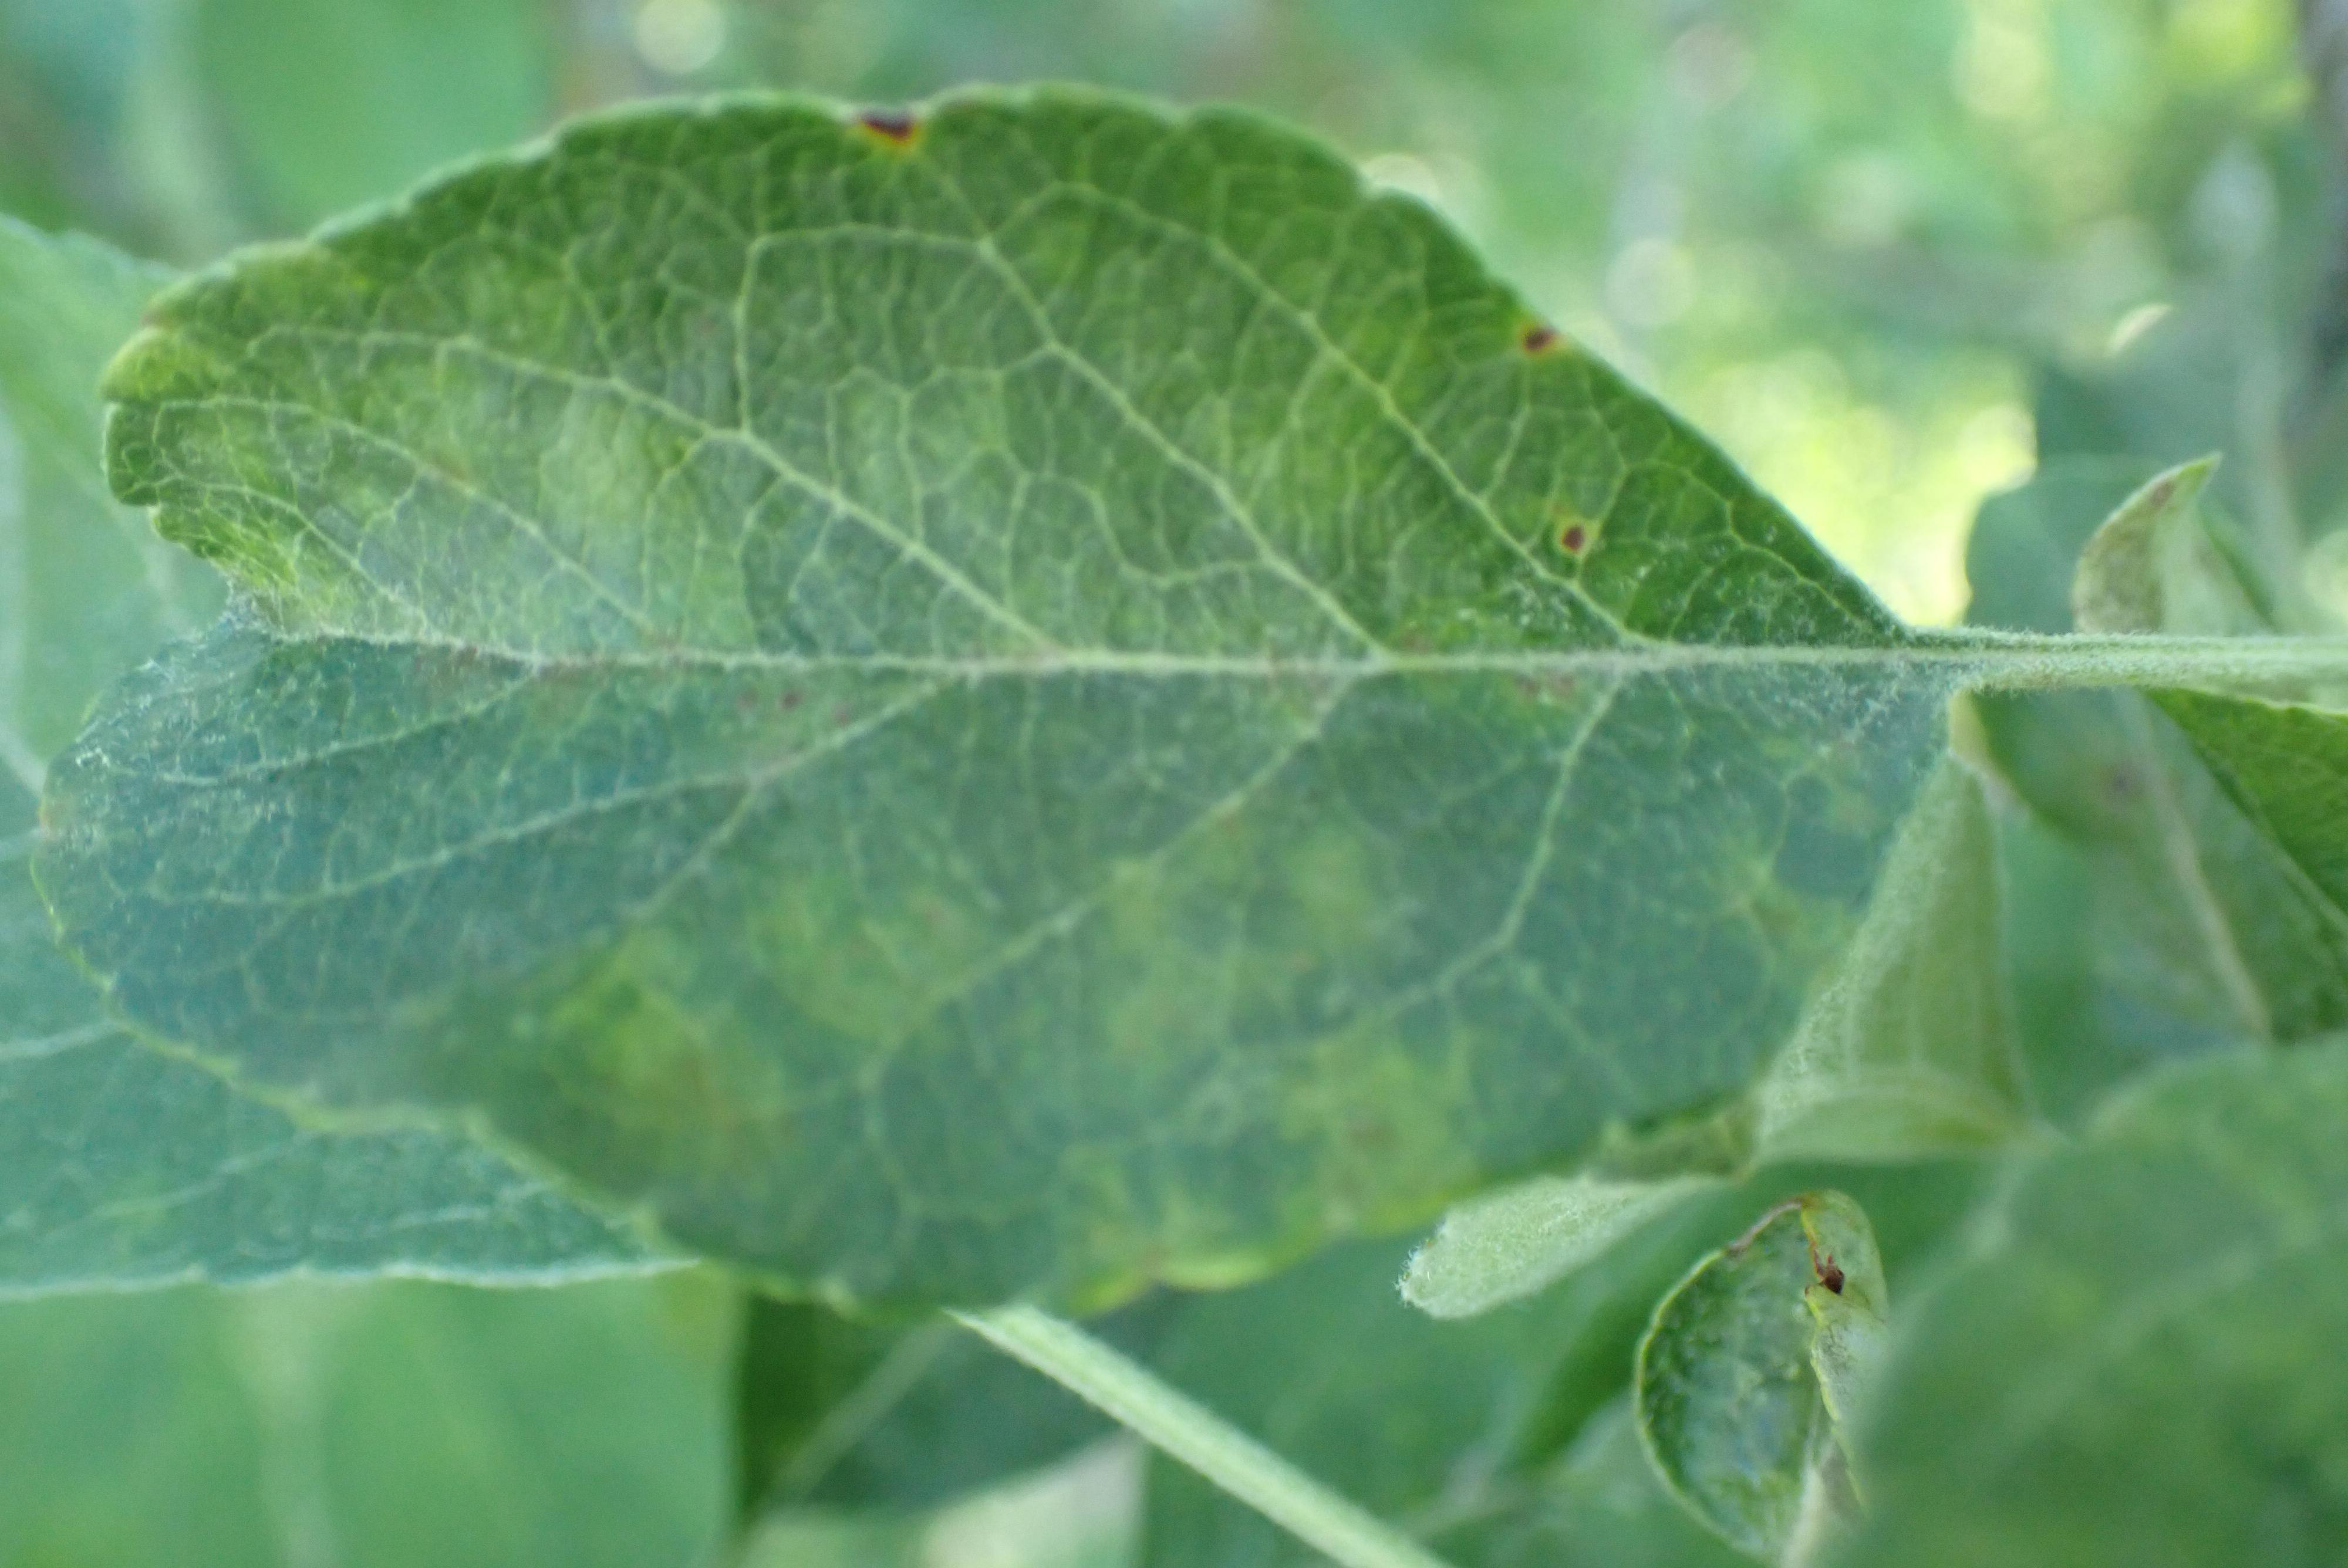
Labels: scab